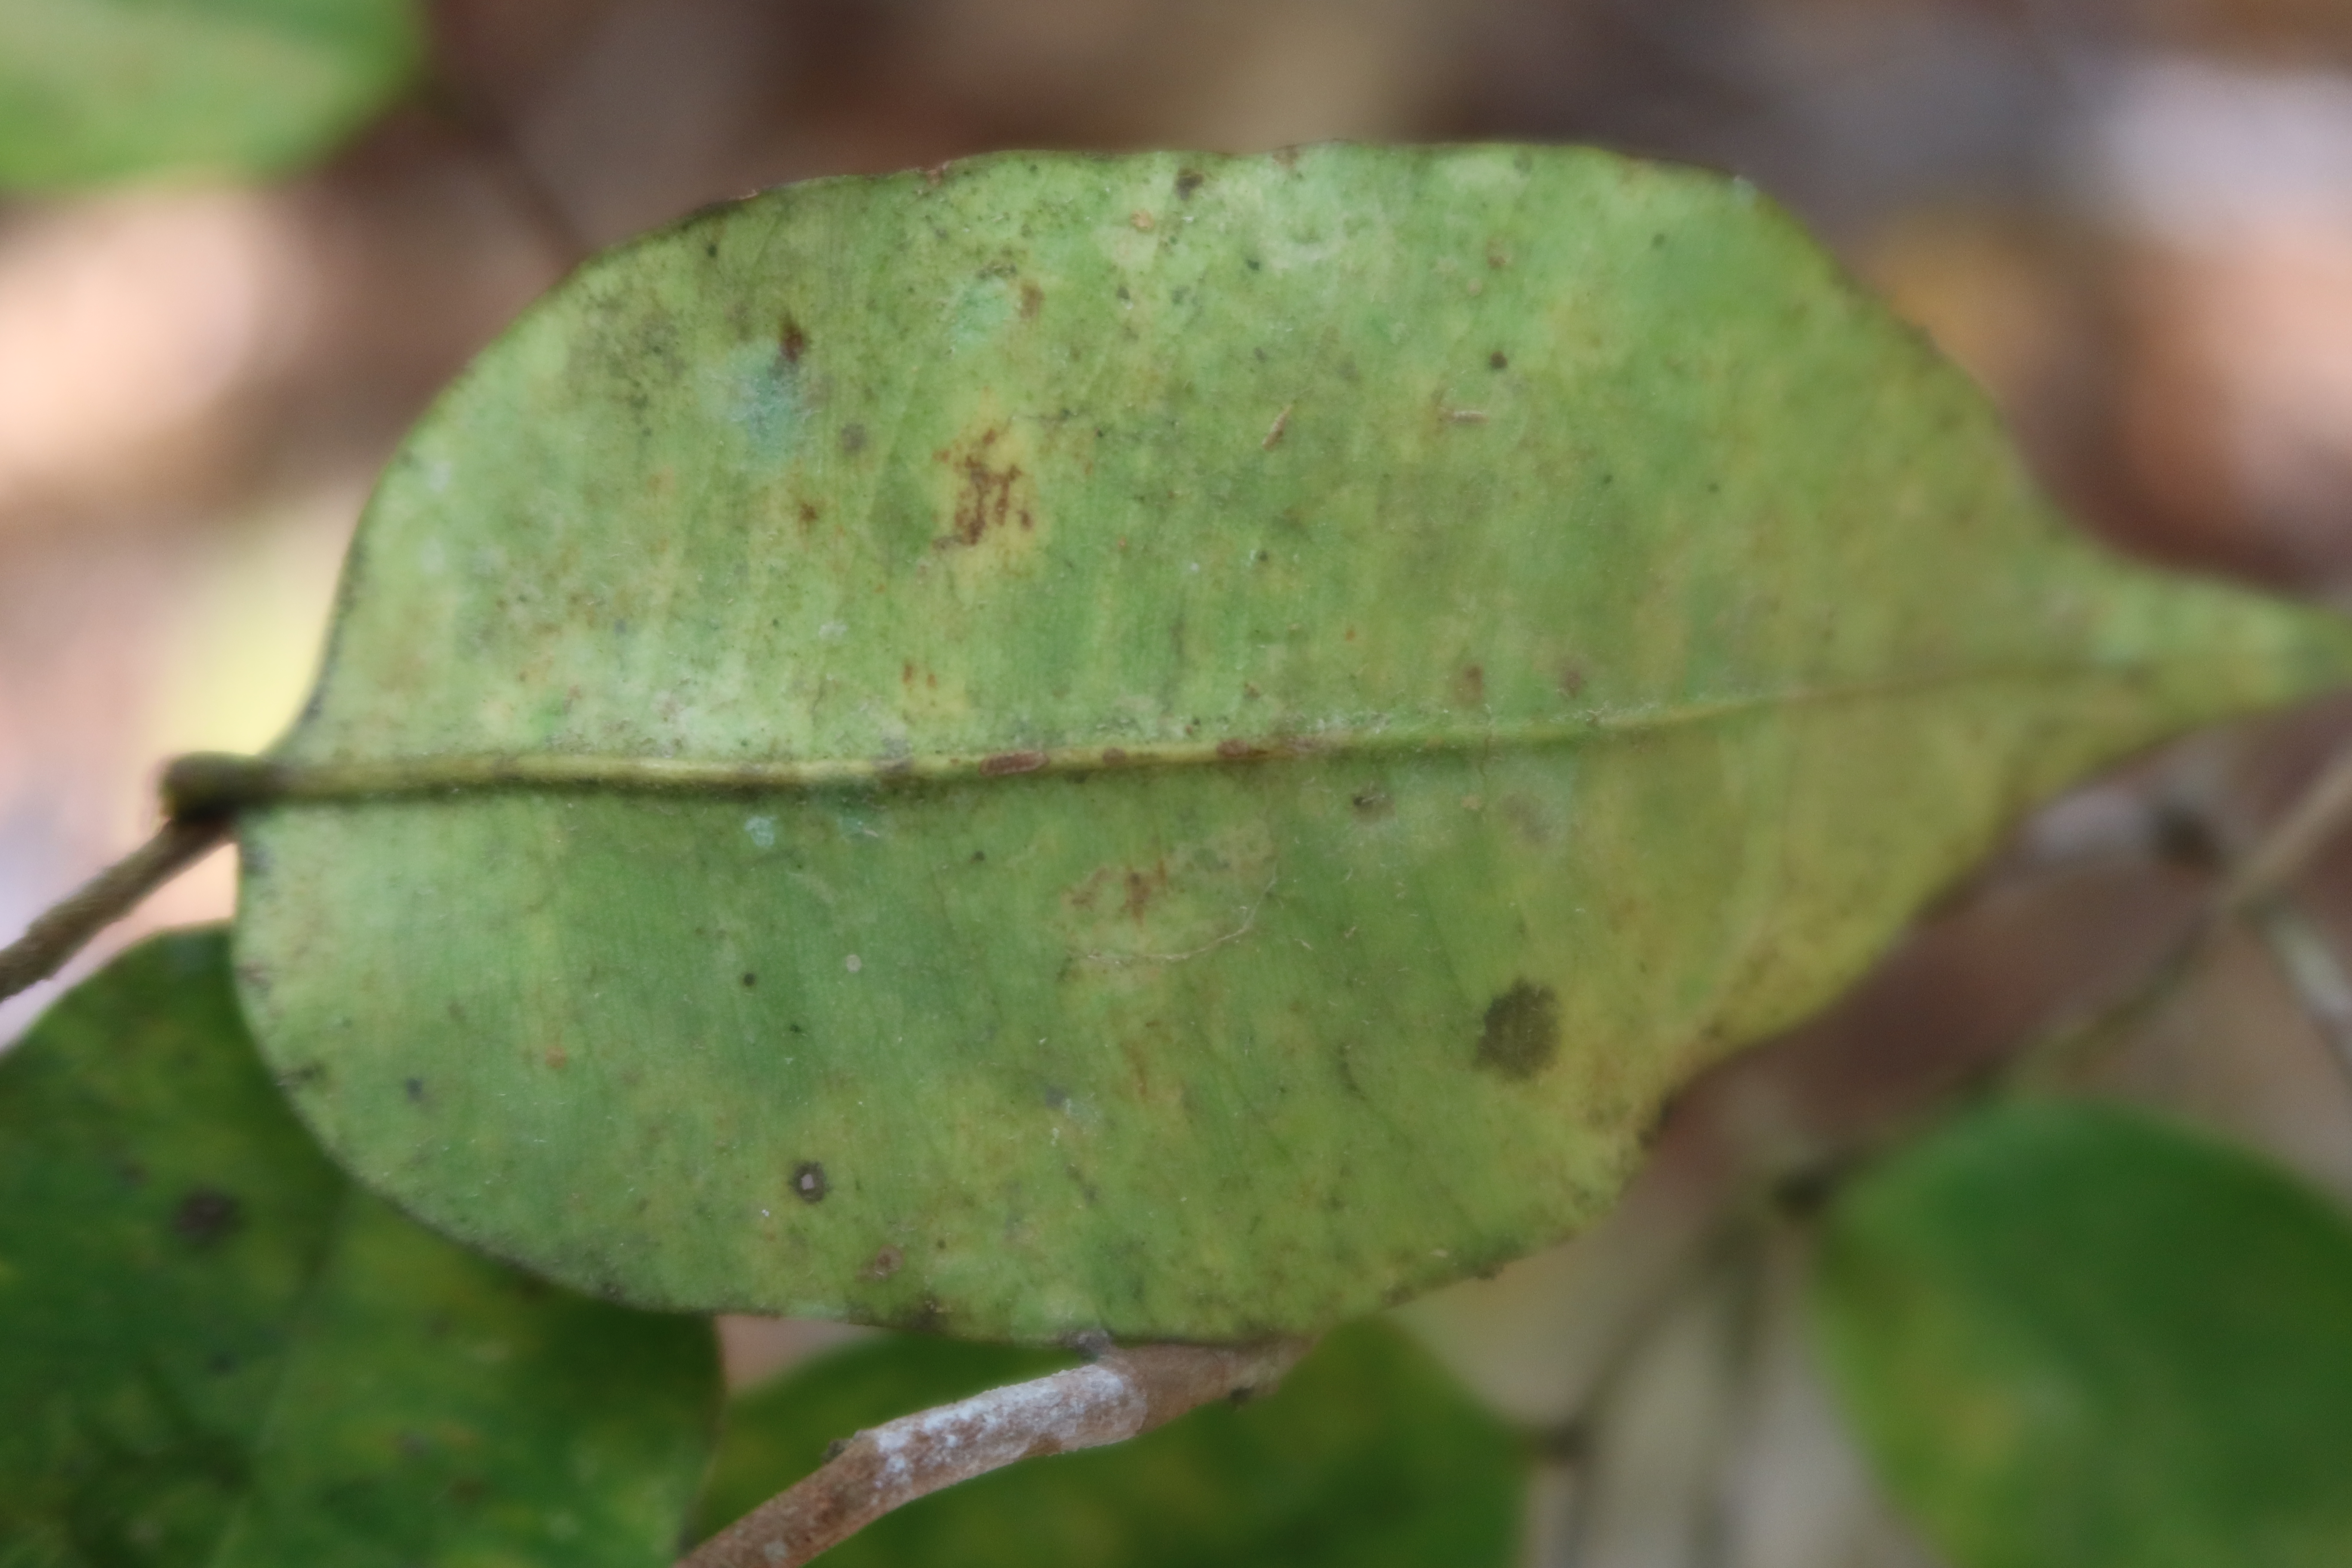
Label: Sooty mold